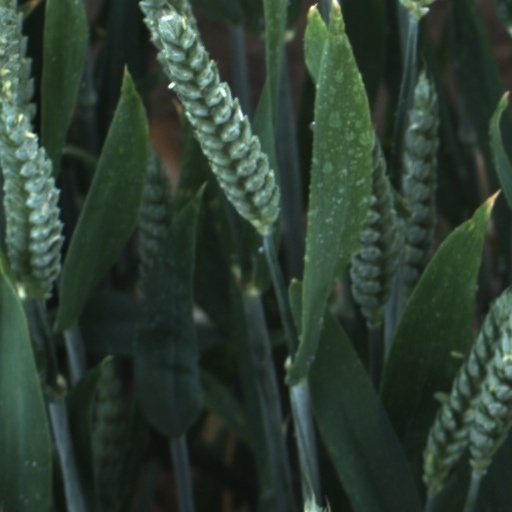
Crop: wheat